Jewish Quarter (Jerusalem)

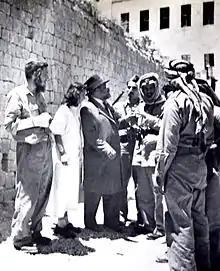
Weingarten negotiating the surrender with Arab Legion soldiers

Between December 1917 and May 1948, the entire city of Jerusalem was part of British-administered Palestine, known after 1920 as Mandatory Palestine.